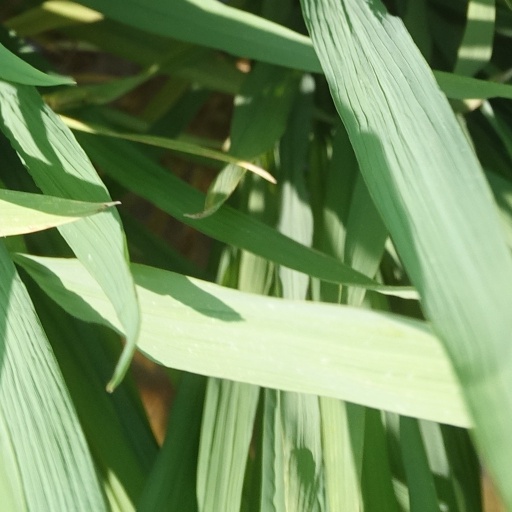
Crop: rice